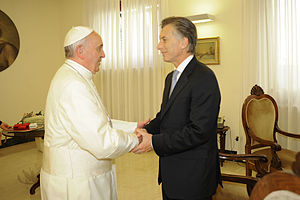
Mauricio Macri
Mauricio Macri er en argentinsk entreprenør, ingeniør og politiker, som i 2015 blev valgt til Argentinas præsident. Han er partileder for det argentinske centrum-højre-parti Propuesta Republicana.